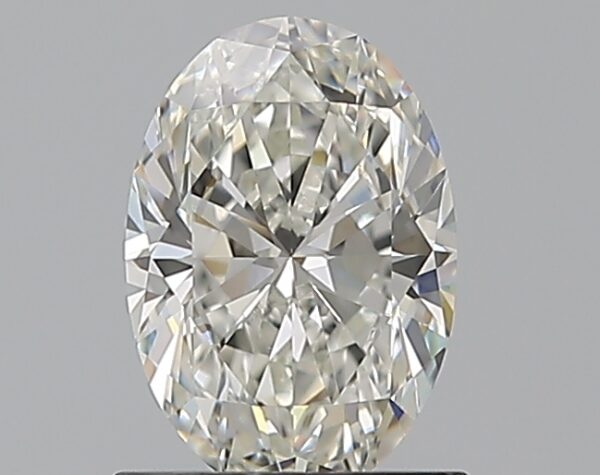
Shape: oval
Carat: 1.01
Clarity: VS2
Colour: G
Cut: EX
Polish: EX
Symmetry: EX
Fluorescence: M
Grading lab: GIA
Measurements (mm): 7.93 x 5.47 x 3.47